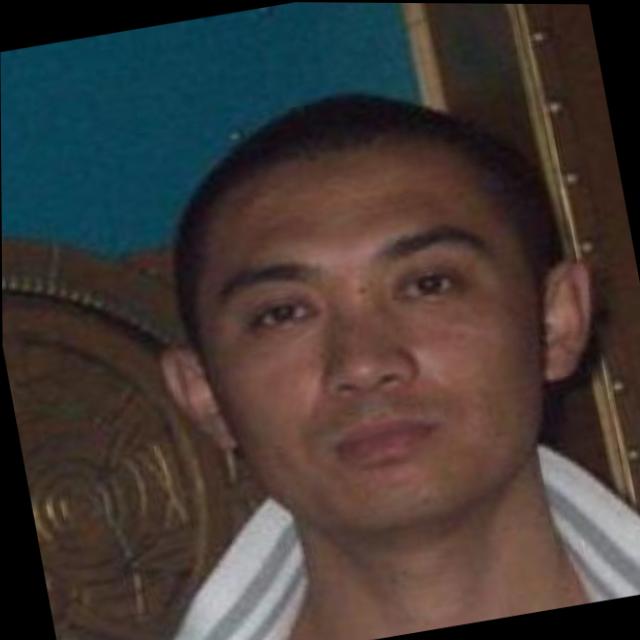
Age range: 21-44